Saichi Station

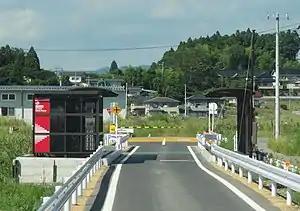
Saichi BRT Station

Saichi Station was served by the Kesennuma Line, and was located 63.3 rail kilometers from the terminus of the line at Maeyachi Station.